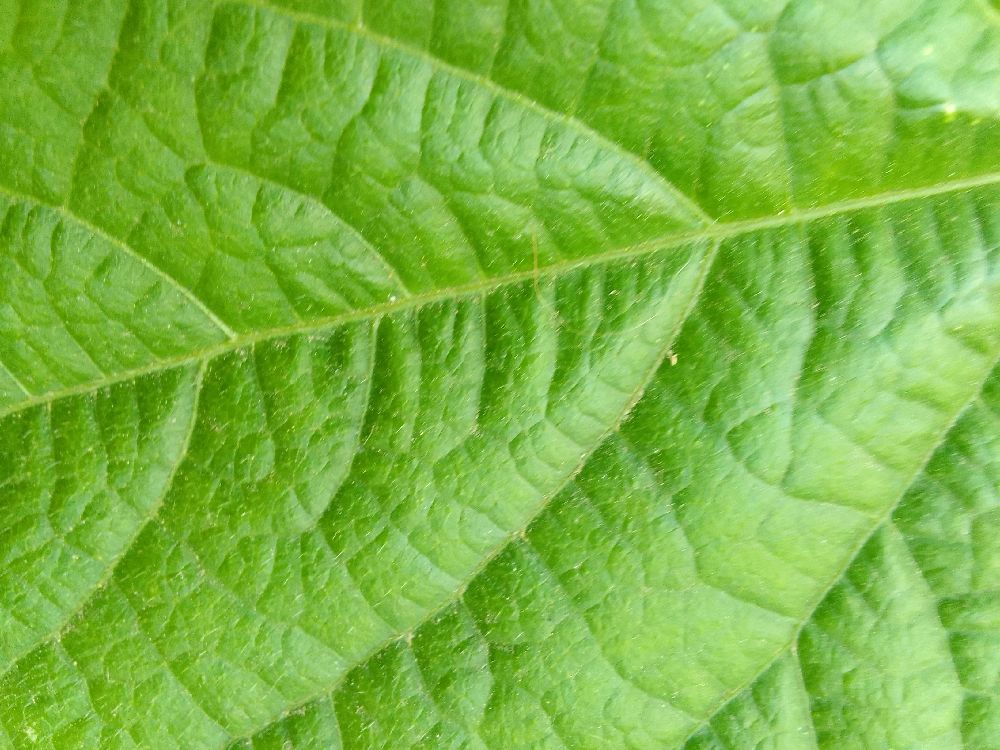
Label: healthy